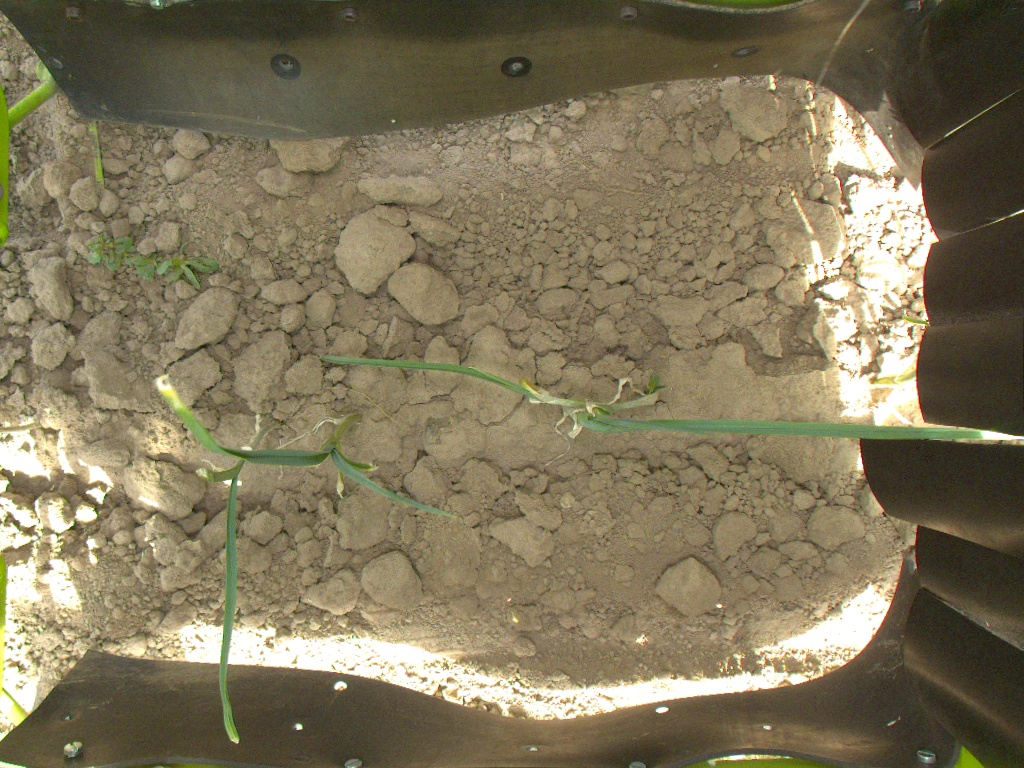
Crop: leek
Objects: leek, leek, leek, leek, stem_leek, stem_leek, stem_leek, stem_leek